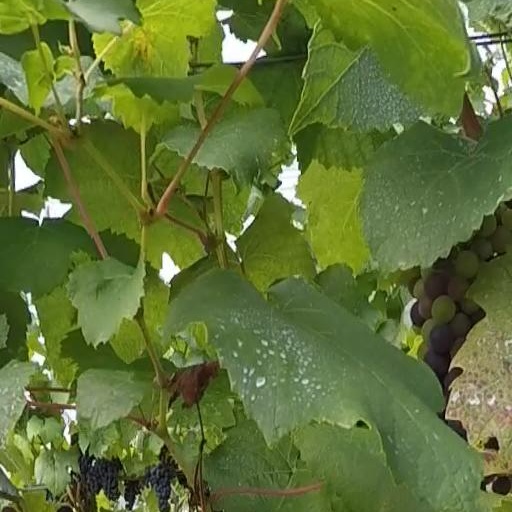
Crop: grape